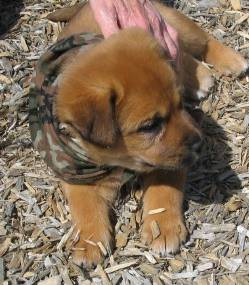
Label: dog